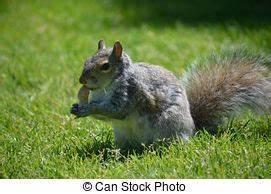
squirrel